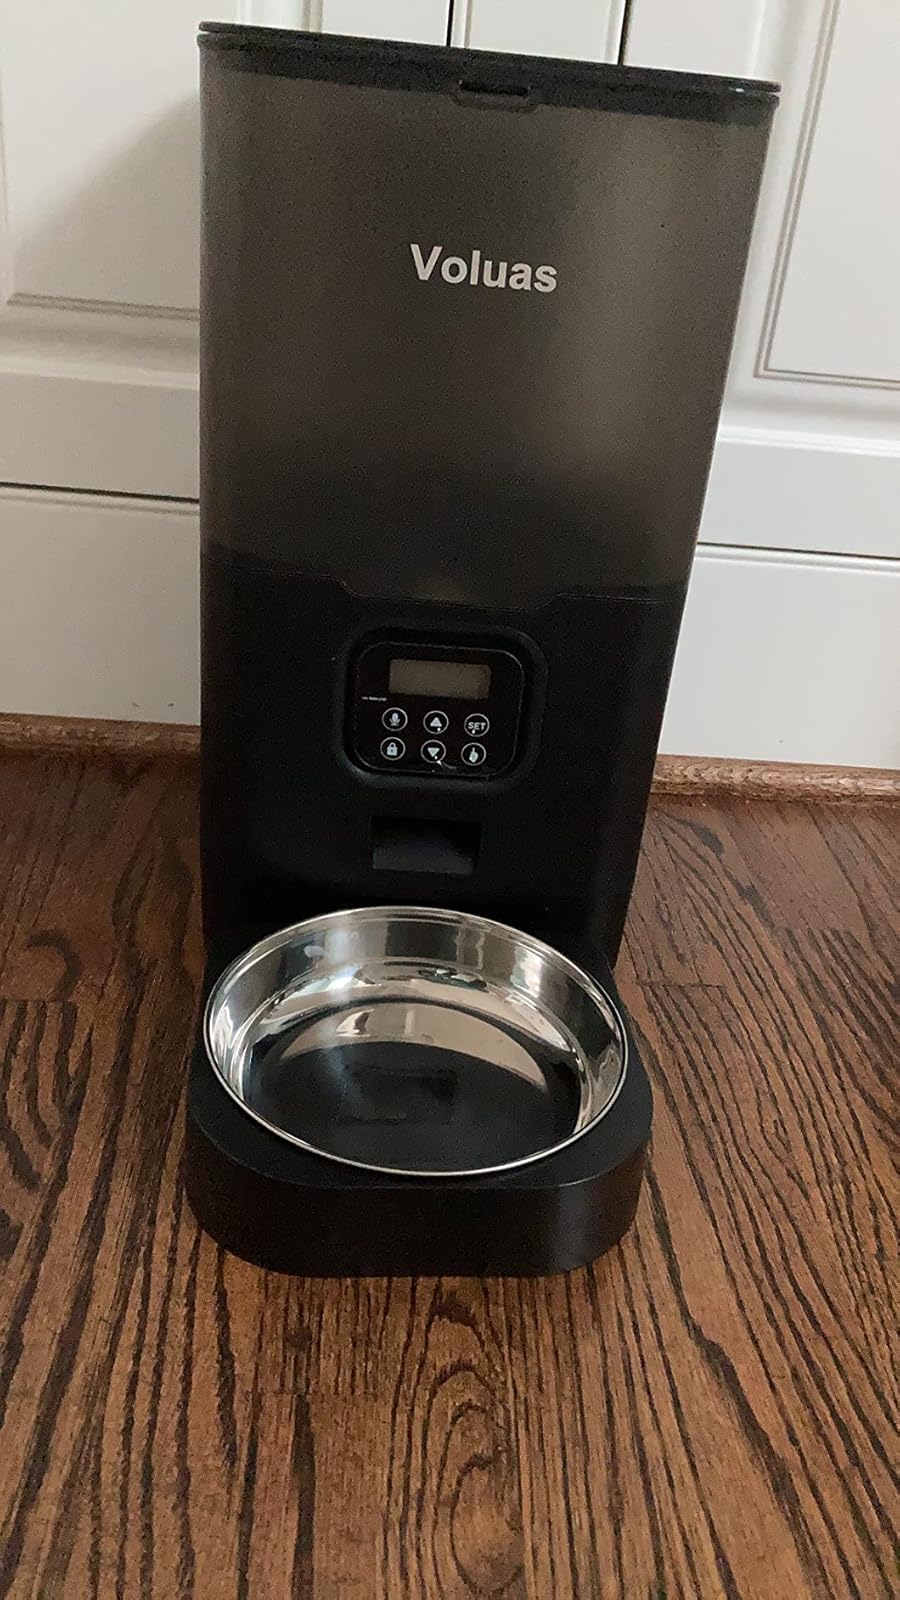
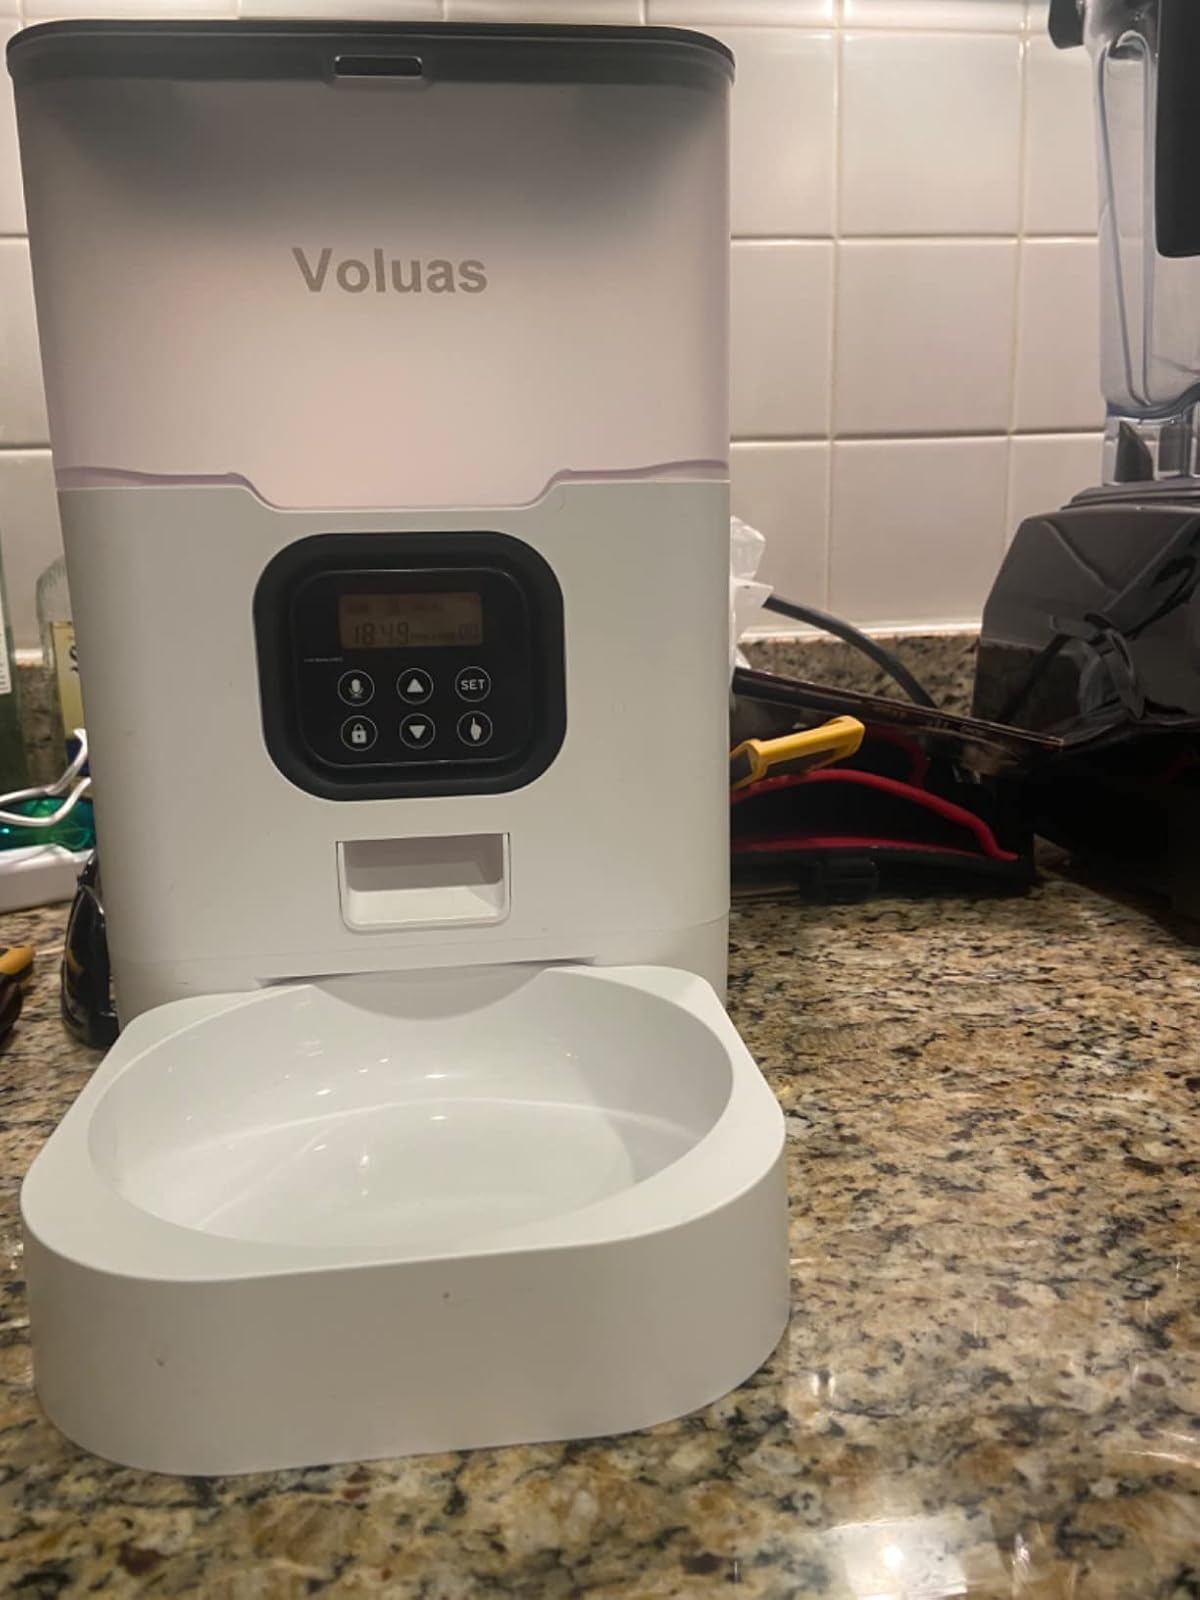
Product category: items_feeder
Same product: no